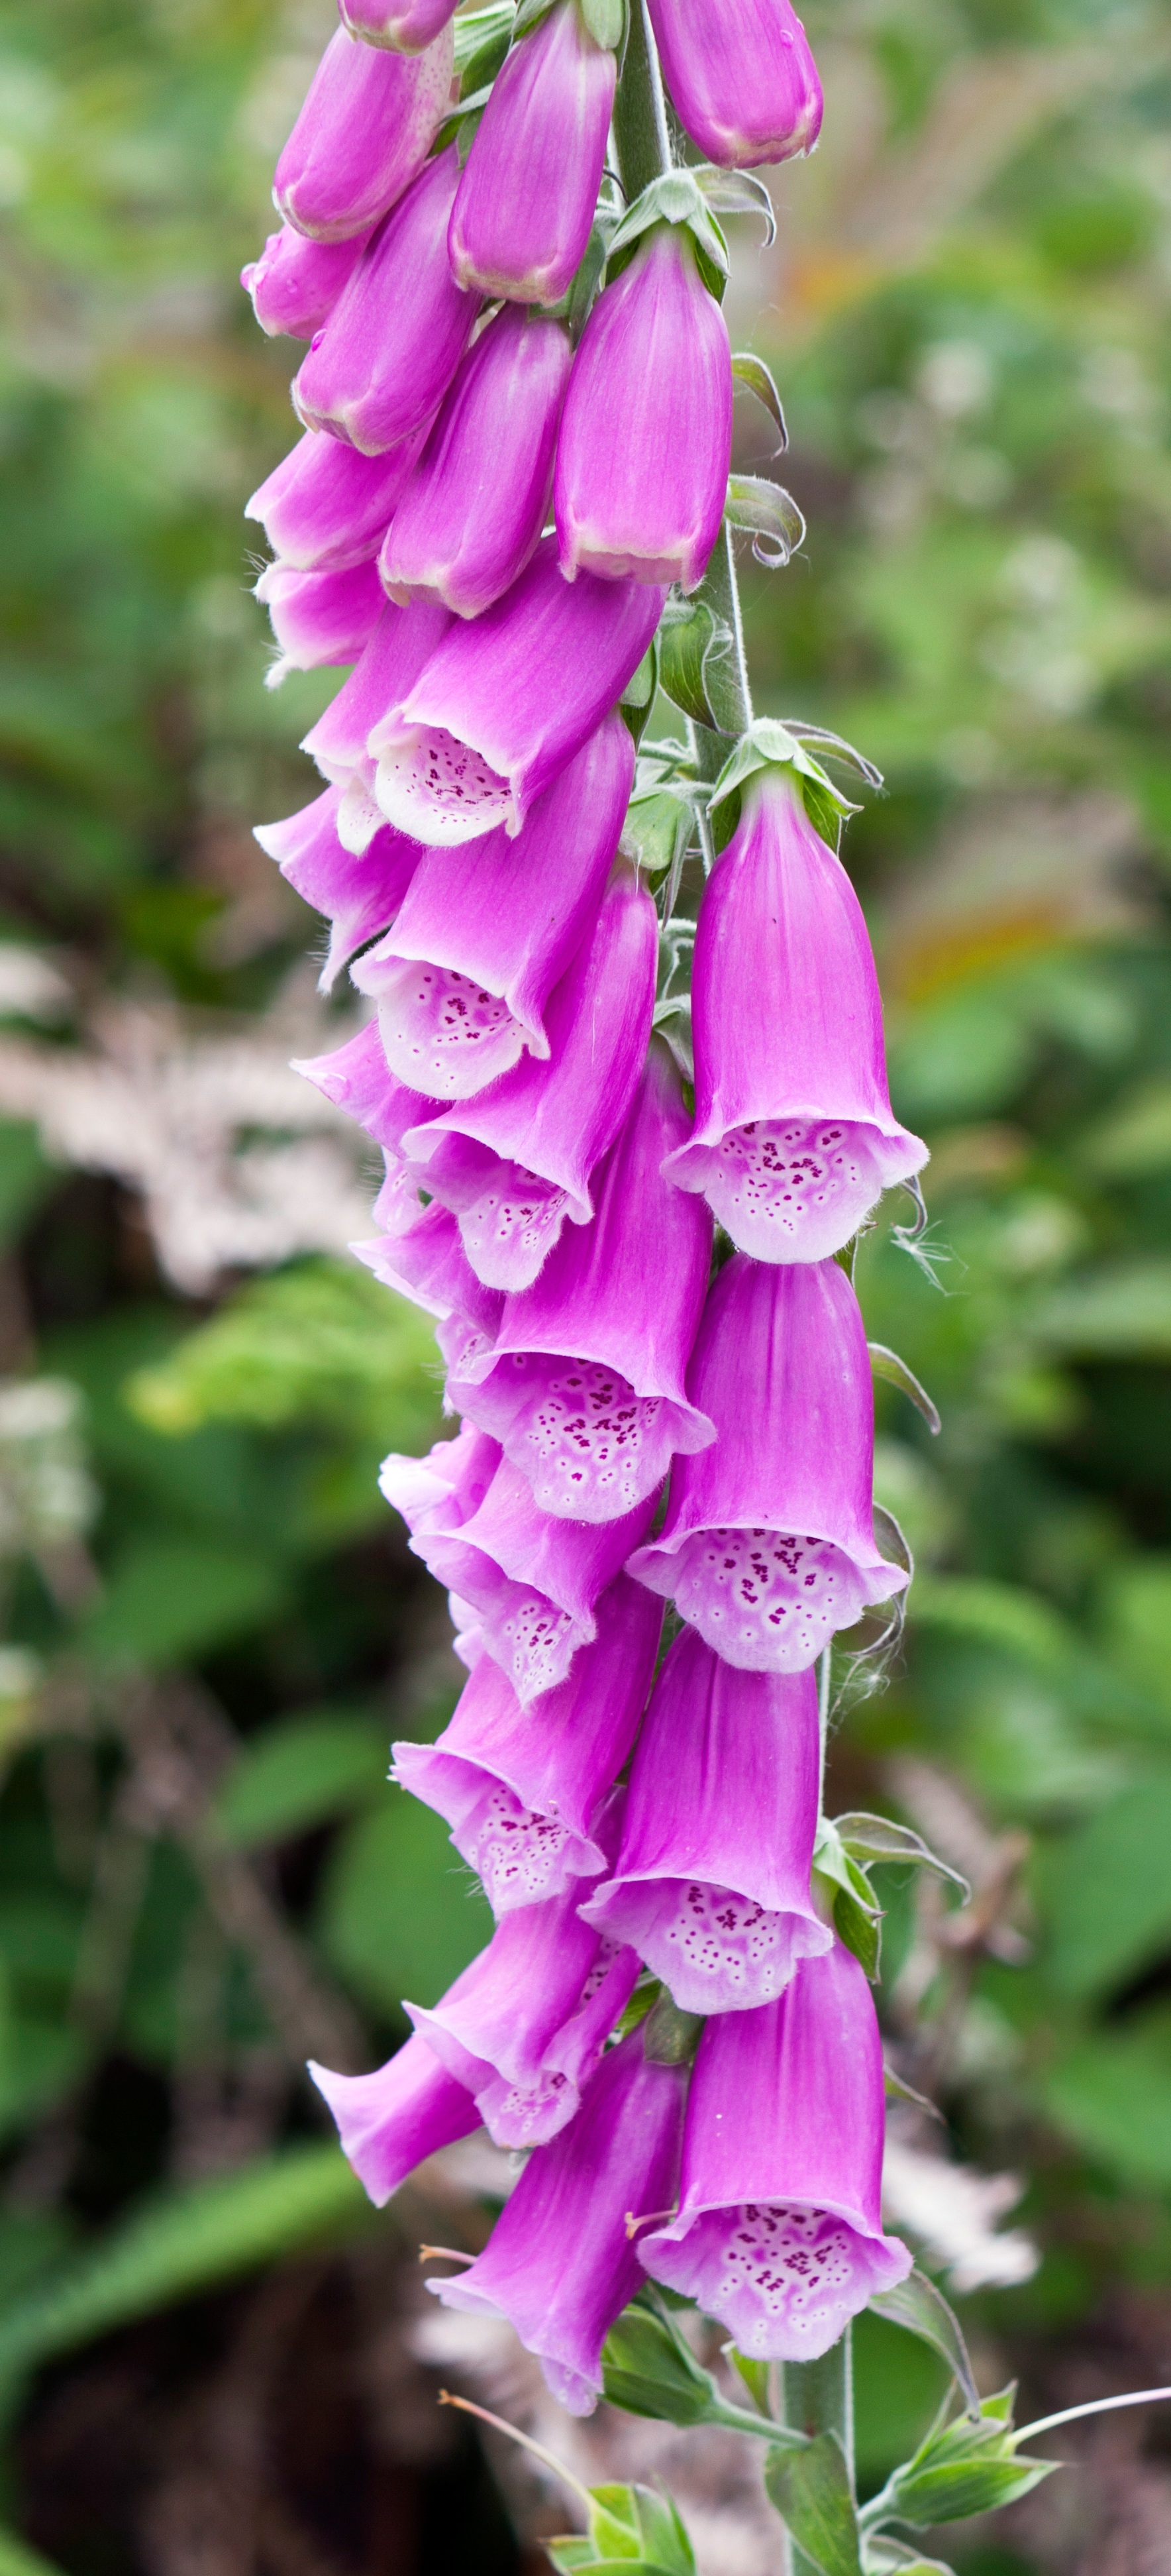
nature, outdoor, blossom, plant, flower, purple, petal, bloom, spring, green, fresh, botany, blooming, pink, flora, botanical, wildflower, flowers, spring flowers, digitalis, foxglove, gladiolus, macro photography, flowering plant, land plant